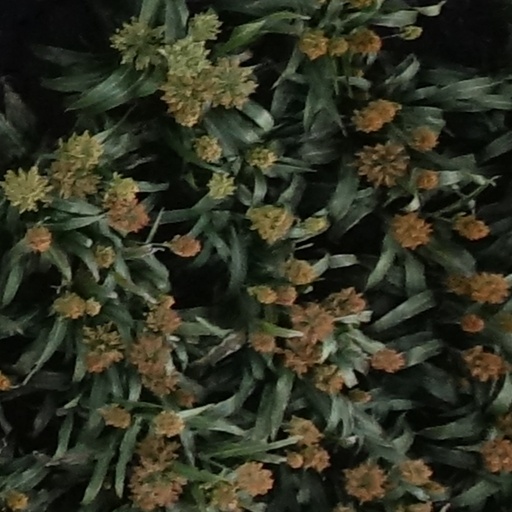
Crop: sorghum